Bellefonte Furnace

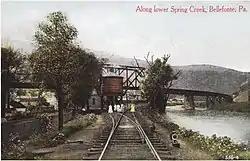
Bridge over Spring Creek and the PRR on the Central Railroad's Furnace Branch.

After a confrontation with the PRR's assistant superintendent for the Tyrone Division, Gephart's men began work on the Furnace Branch of the Central Railroad in May 1899. The bridge was completed and placed in service on July 17, 1899. With the new connection in place, Bellefonte Furnace could now ship pig iron either via the Bellefonte Central and the PRR or by the Central Railroad and the Beech Creek Railroad (part of the New York Central system), giving it leverage for better freight rates. It also gave the railroad easy access to a Gephart-owned lime quarry at Salona, on the Central Railroad.